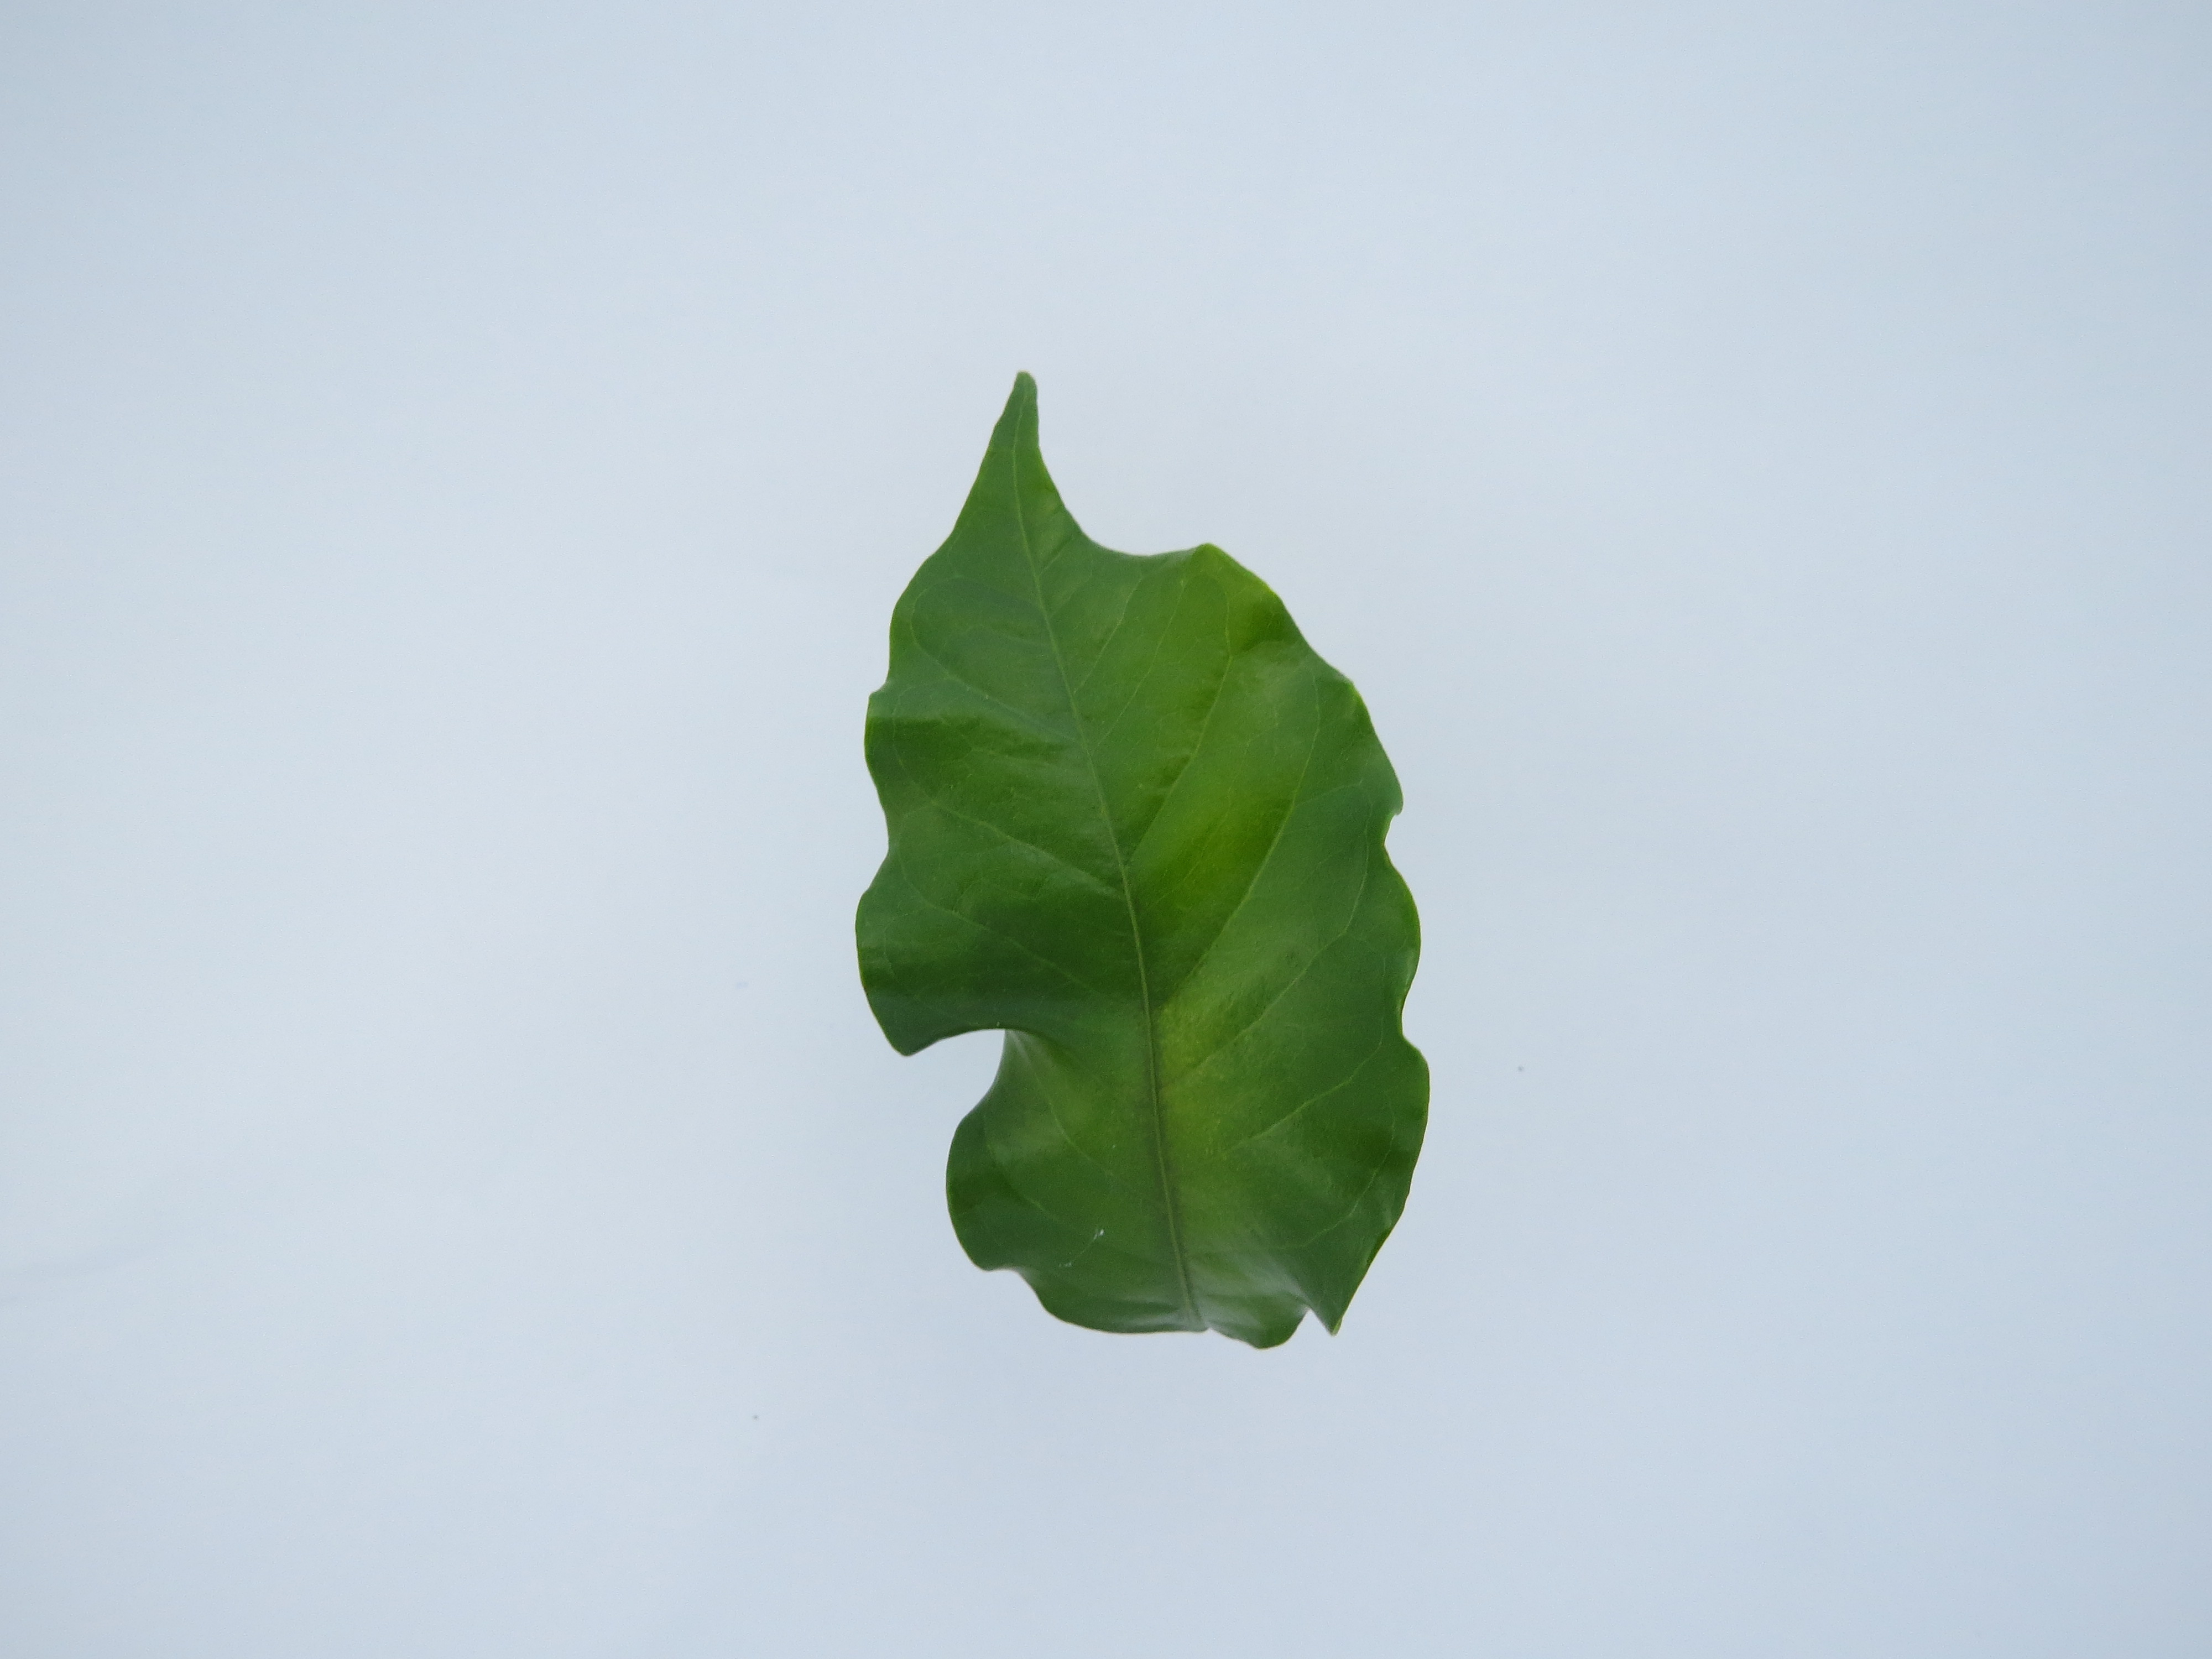
Label: calcium-Ca